Hagen-Dahl

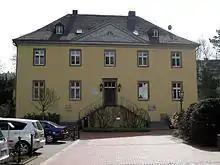
Haus Dahl (1823)

Dahl, now officially Hagen-Dahl, is a locality within the independent city of Hagen in the southeastern Ruhr, in Germany. It was incorporated into Hagen in 1975 together with Rummenohl and Priorei.